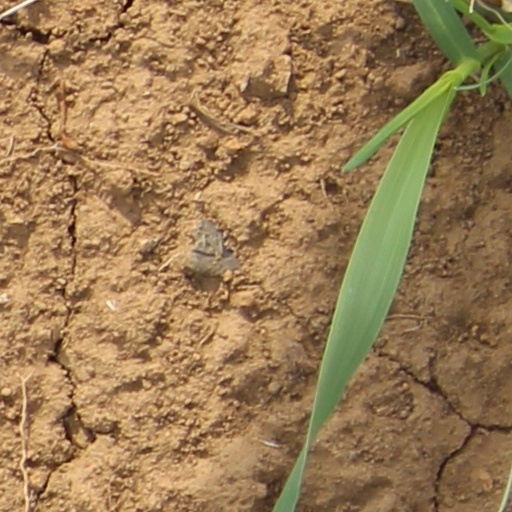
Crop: wheat